Shagun Pandey

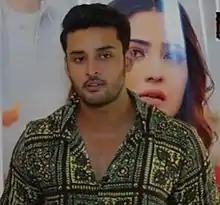
Pandey in 2021

Shagun Pandey is an Indian television actor. He made his acting debut with "Santoshi Maa" as Guddu Tripathi. He portrayed Atharv Bapat in "Tujhse Hai Raabta", Uday Sahni in "Kyun Utthe Dil Chhod Aaye", Meet Ahlawat and Manmeet Sangwan in "".""